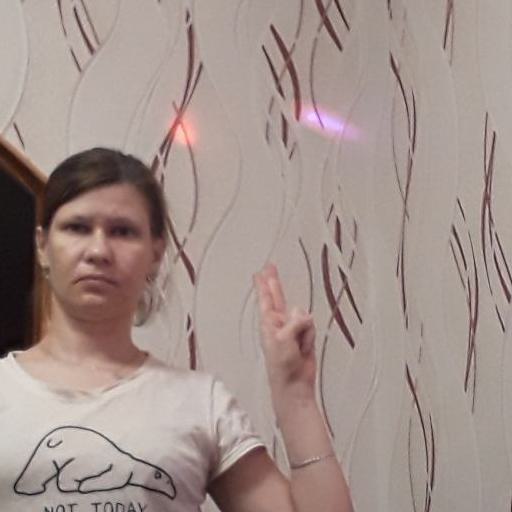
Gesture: two_up